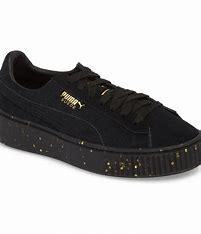
Brand: Puma
Model: Suede Platform